French Cameroon

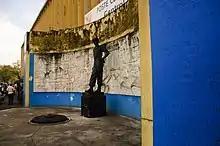
Monument of General Leclerc in Douala

In 1940, French Cameroon rallied to Free France. Troops under General Philippe Leclerc landed at Douala, capturing it on 27 August, and then moved to Yaounde, where pro-Vichy France governor Richard Brunot surrendered the civil administration.